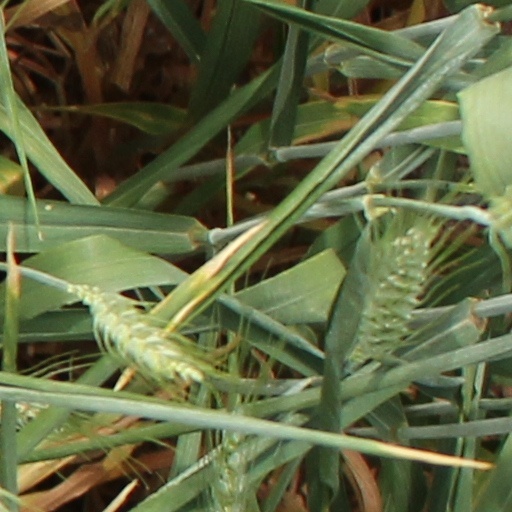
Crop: wheat